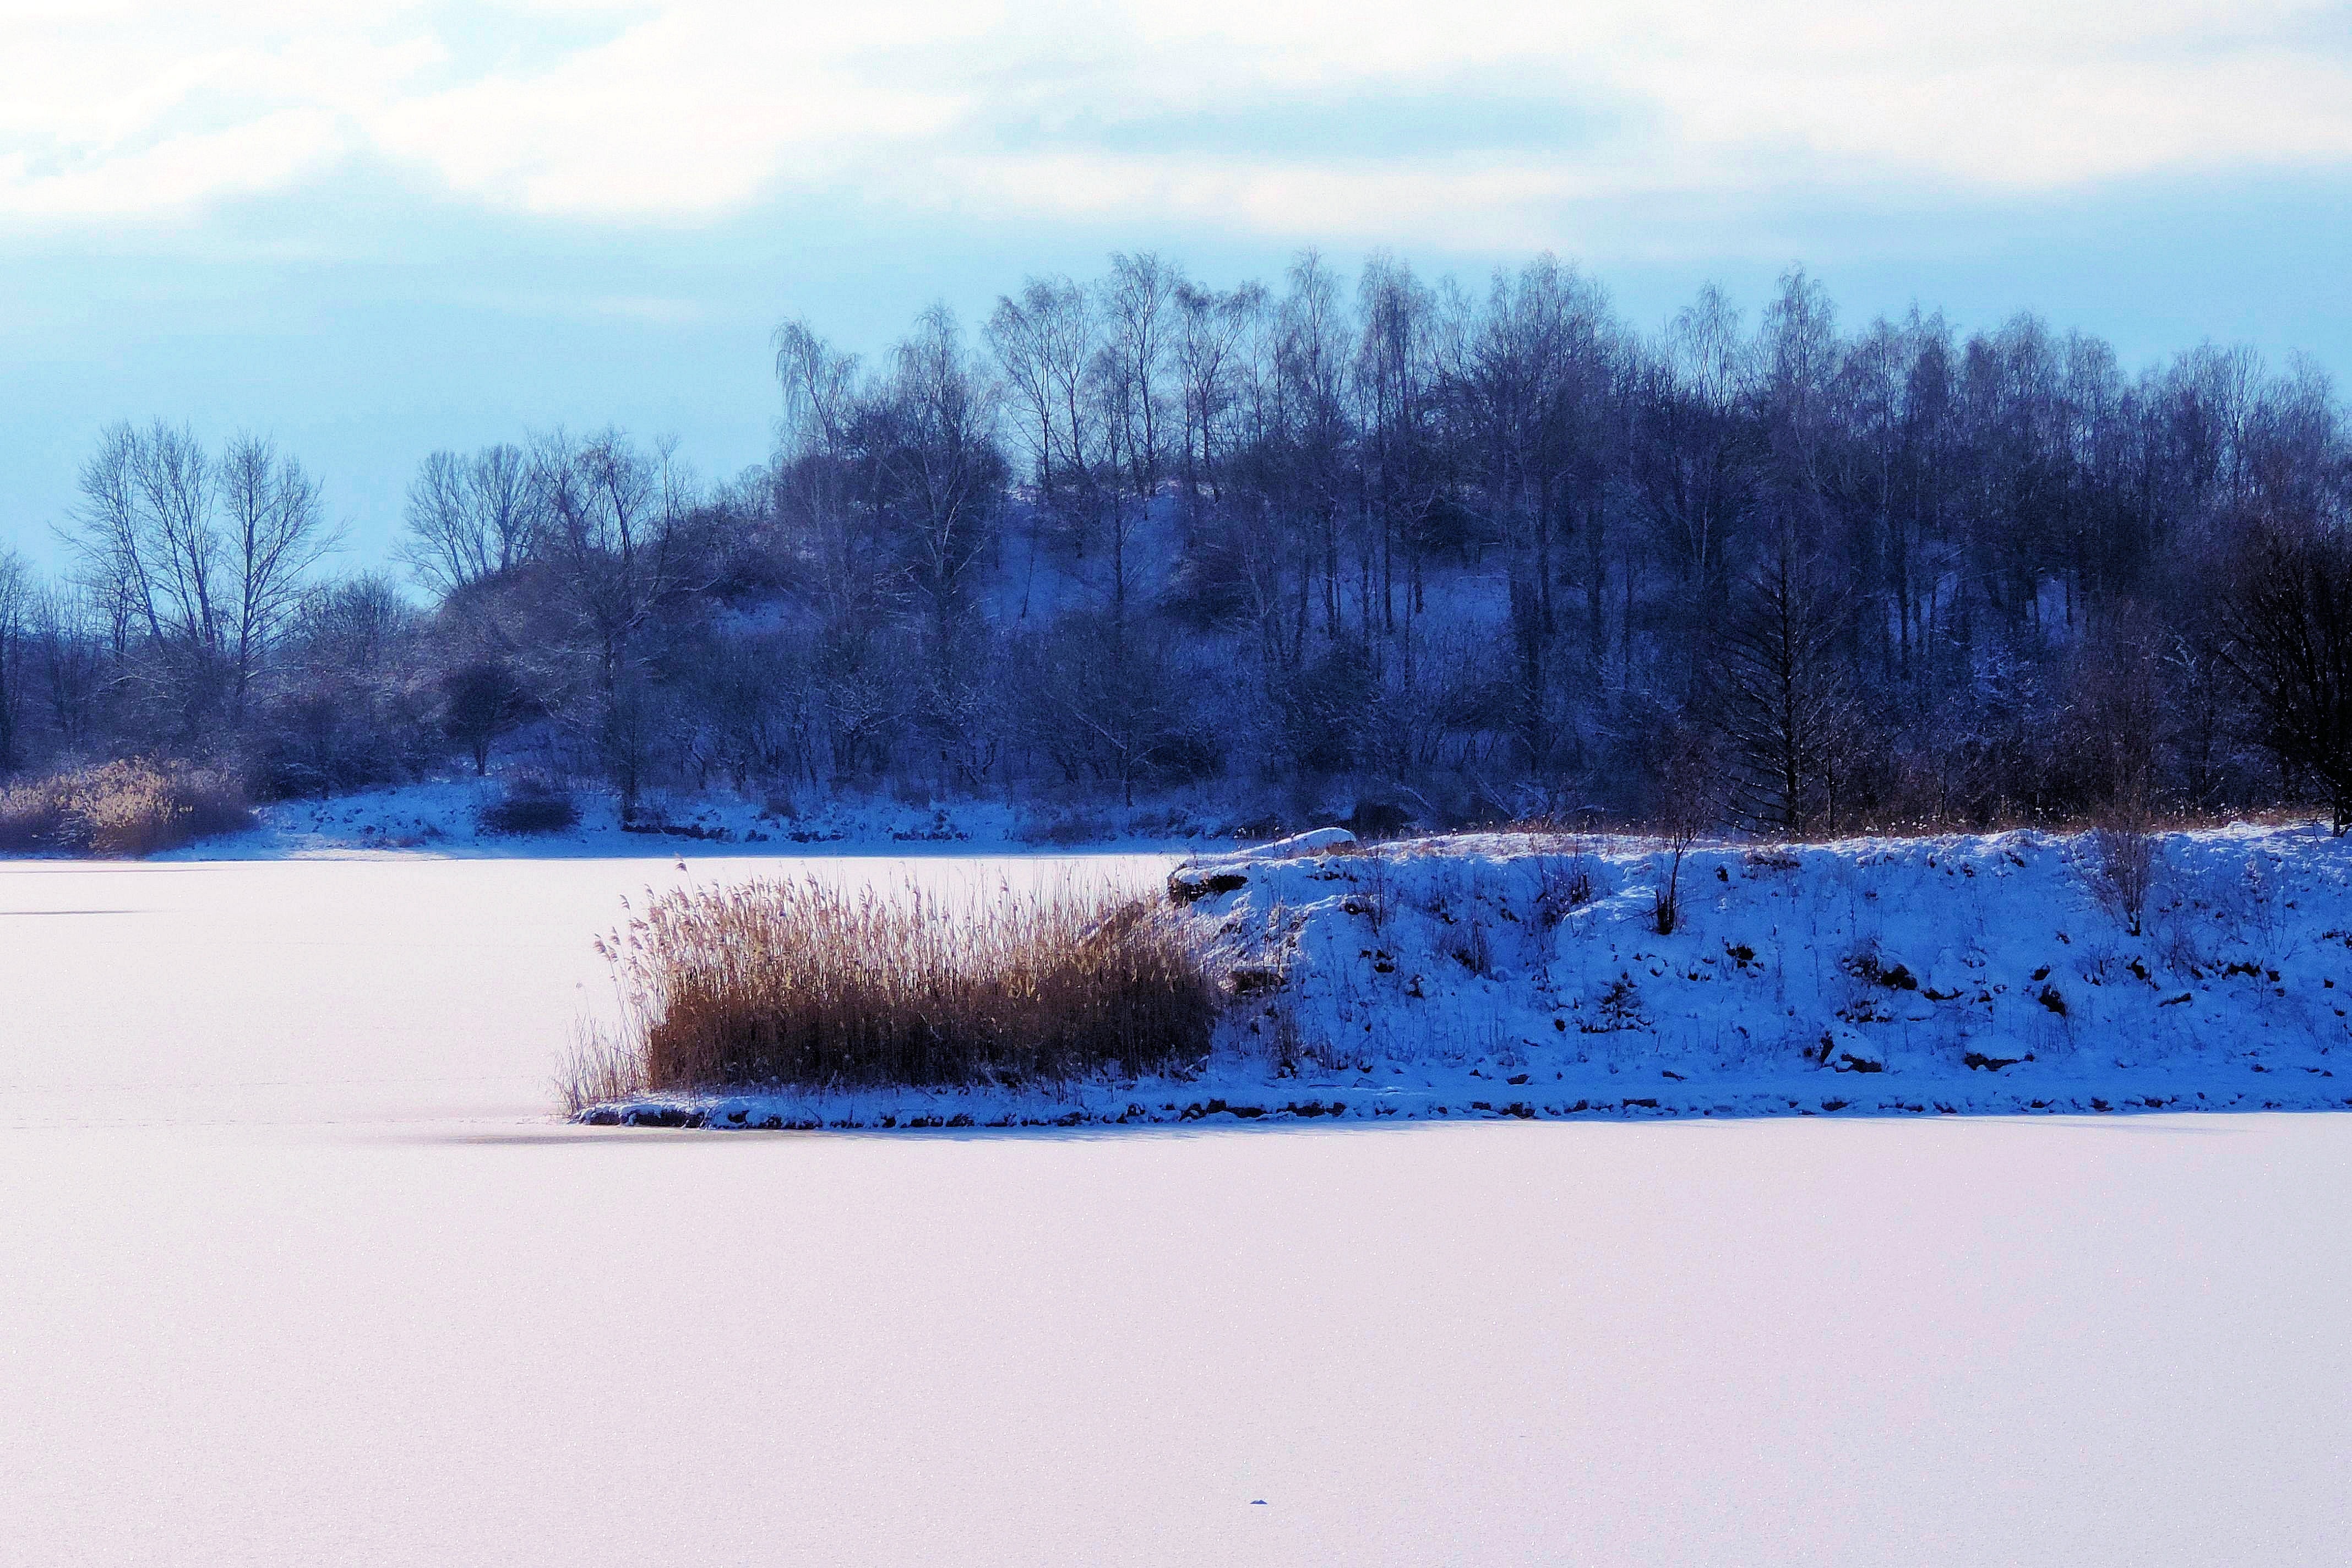
landscape, tree, water, nature, snow, cold, winter, morning, lake, frost, ice, reflection, weather, snowy, frozen, season, wintry, winter magic, freezing, winter impressions, atmospheric phenomenon